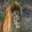
Label: lion